Gantoku Line

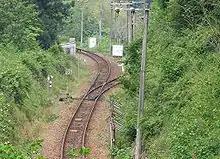
Morigahara Junction

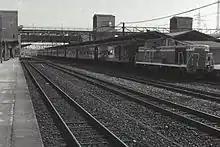
A morning Gantoku Line train at Iwakuni Station, headed by a class DE10 diesel locomotive, circa 1976

The line was originally built to shorten the Sanyo Main Line along the old San'yōdō. The 3.7 km Iwakuni to Marifu (now Nishi-Iwakuni) section opened in 1929, and the 3.9 km Kushigahama to Suo-Hanaoka section opened in 1932. The remaining 36 km section, including the 3,149 m Kinmeiji tunnel (and six others) opened in 1934, at which time the line became part of the Sanyo Main Line, at that time being the only remaining single line section.